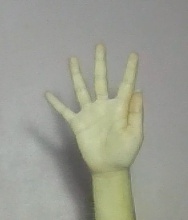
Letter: sheen